Old Thresher's Reunion

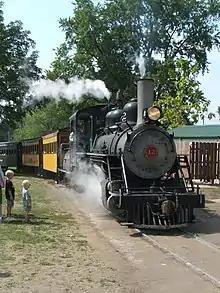
Midwest Central train pulling into Snipe Runn station.

The Midwest Central Railroad operates a narrow gauge railway around the reunion exhibit area. This railroad features a Class C Shay locomotive from the West Side Lumber Company railway. Other engines include two 2-6-0 Baldwin engines (one having a recently updated boiler and the other undergoing extensive rework) that formerly served logging railroads in the eastern United States and a German 0-4-0 built by Henschel & Son. For routine operations, there are two Plymouth Locomotive Works diesel switch engines, one of them run if there's something wrong with one of the two trains that run each day, and a Vulcan Iron Works gasoline switch engine.